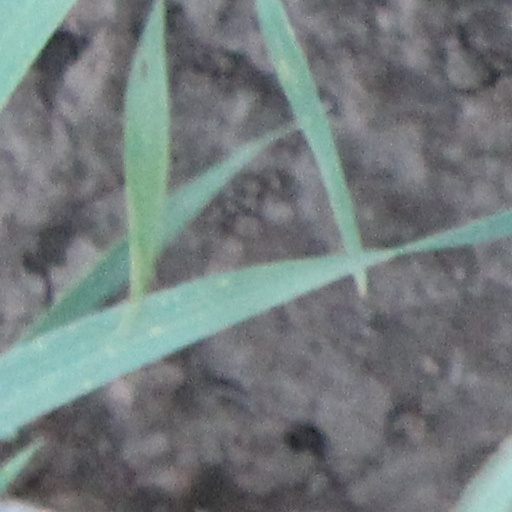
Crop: wheat